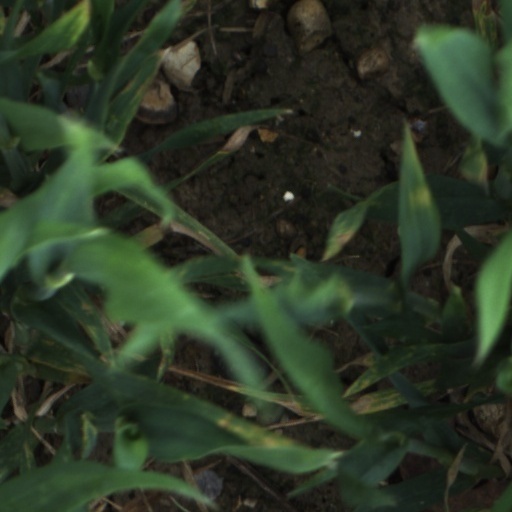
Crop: wheat